Travis Bader

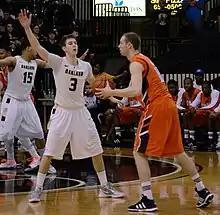
Bader playing defense against Bowling Green

Richard Travis Bader (born July 2, 1991) is an American professional basketball coach and former player who is an assistant coach for the Brooklyn Nets of the National Basketball Association (NBA).